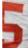
Number: 5